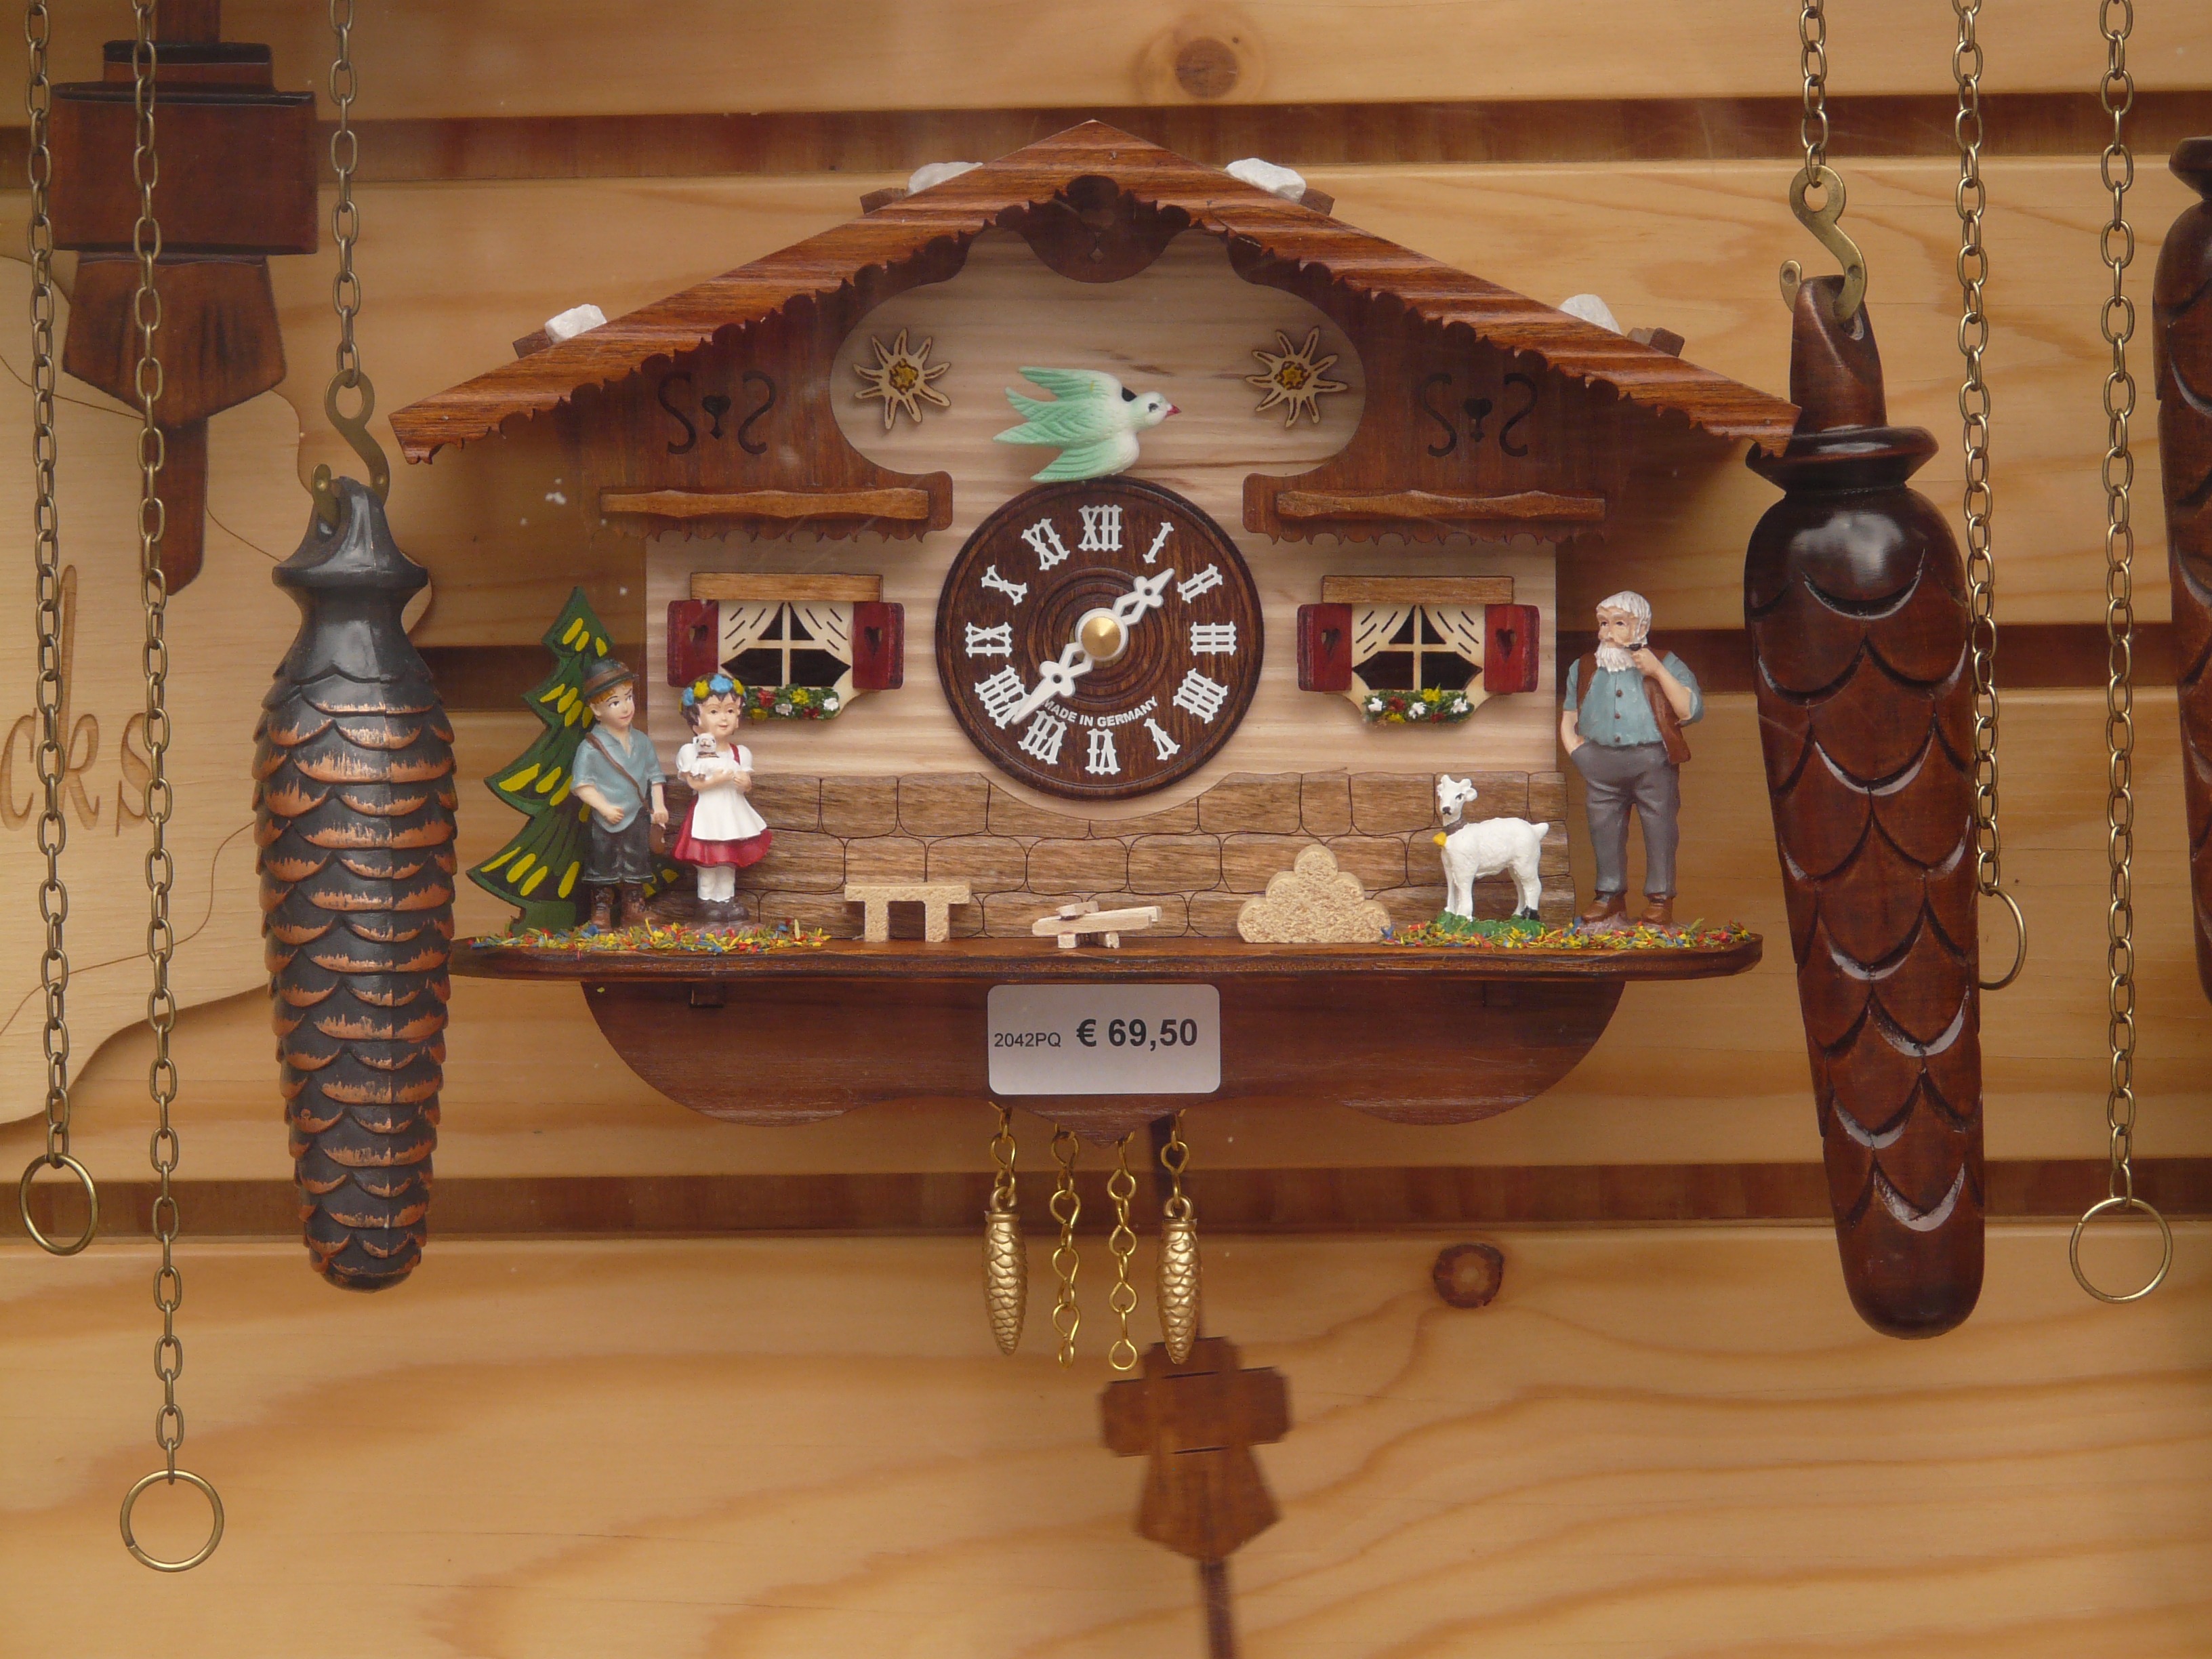
table, bird, wood, antique, clock, time, decoration, furniture, room, movement, wall clock, clock face, ornament, tap, chains, carving, figures, tradition, digits, males, cuckoo, award, mechanics, time indicating, time of, mechanically, pine cones, black forest, cuckoo clock, layouts, cuckoo call